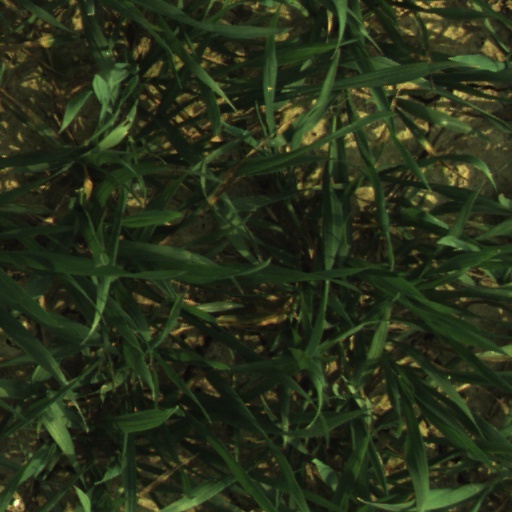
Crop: wheat